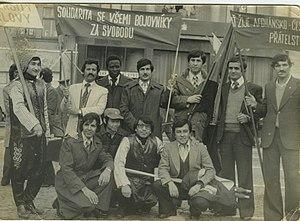
Sékou Kouréissy Condé est un homme politique guinéen né en 1954 à Kouroussa, en République de Guinée. Après avoir obtenu un doctorat en sociologie politique à l’Université de Fribourg-en-Brisgau, il fonde en 1993 son parti politique Alliance pour le Renouveau National, dont l’objectif est de prôner la réconciliation et l’unité nationale. En 1997, il est nommé Ministre de la Sécurité par le Président Lansana Conté, fonction qu’il occupe jusqu’en 2000. Forcé à s’exiler, il rejoint les Etats-Unis et enseigne des cours de résolution de crises et conflits politiques à l’Université Columbia et l’Université de New York. En 2010, il est rappelé en République de Guinée pour mener la transition démocratique et politique du pays. Il devient alors successivement secrétaire général du Conseil National de la Transition, et Premier Médiateur de la République. En 2011, il fonde l’African Crisis Group, un cabinet de conseil et d’études stratégiques dont la mission est de consolider la paix en Afrique. En tant que Directeur Exécutif de l'African Crisis Group, il mène une série d’actions de médiation et de résolution de crises et conflits sur le continent africain.